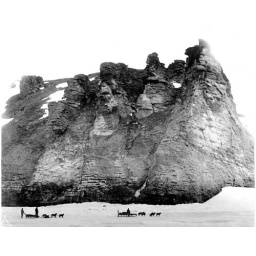
Dogsled teams in front of rock face